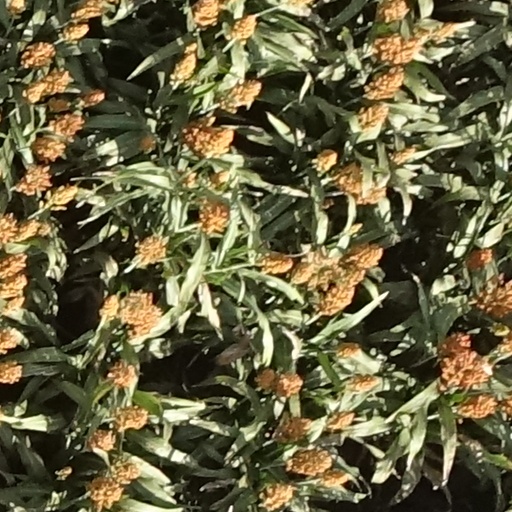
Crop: sorghum